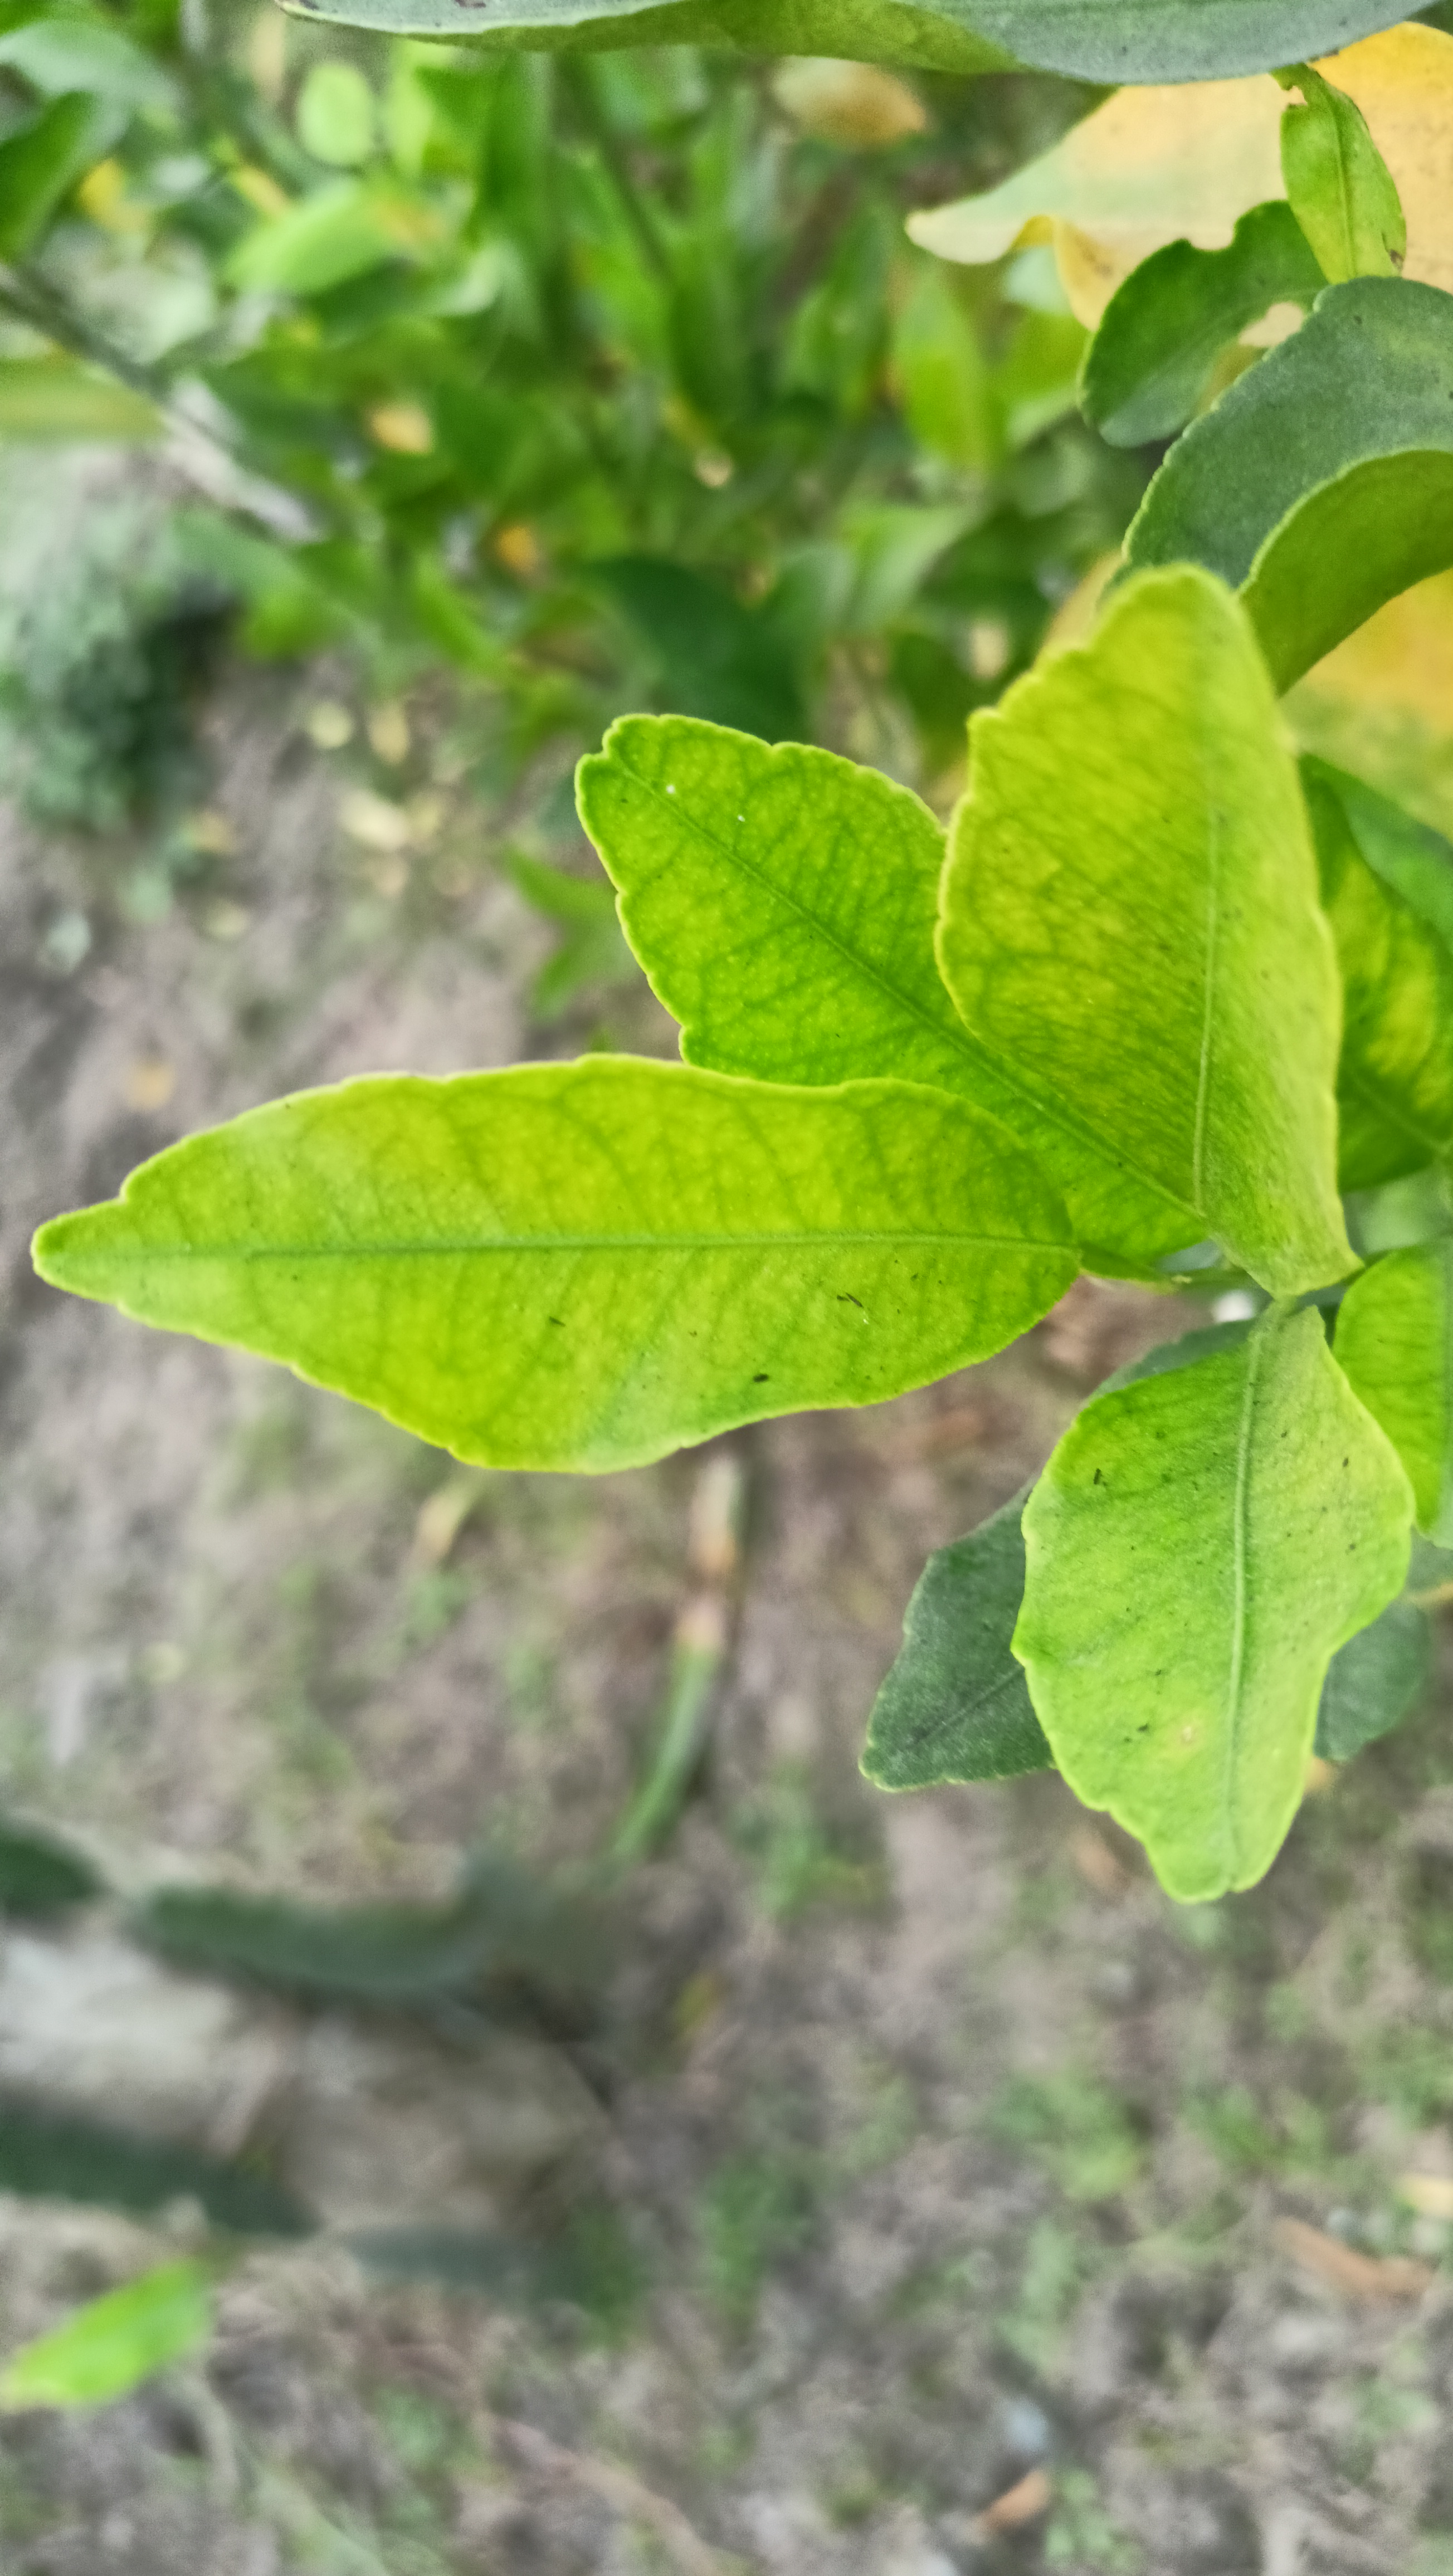
Mandarin leaf variety: Darjeling